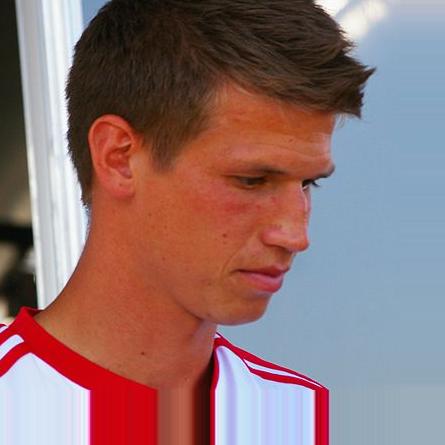
Age: 23